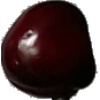
Label: Cherry 1